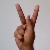
The image shows a hand gesture representing the letter 'K' in Indian Sign Language.